Vionnaz railway station

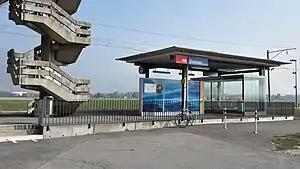
The station platform in 2018

Vionnaz railway station is a railway station in the municipality of Collombey-Muraz, in the Swiss canton of Valais. It is an intermediate stop on the Saint-Gingolph–Saint-Maurice line and is served by local trains only. The station serves the municipality of Vionnaz, located on the opposite side of the Canal du Bras Neuf.